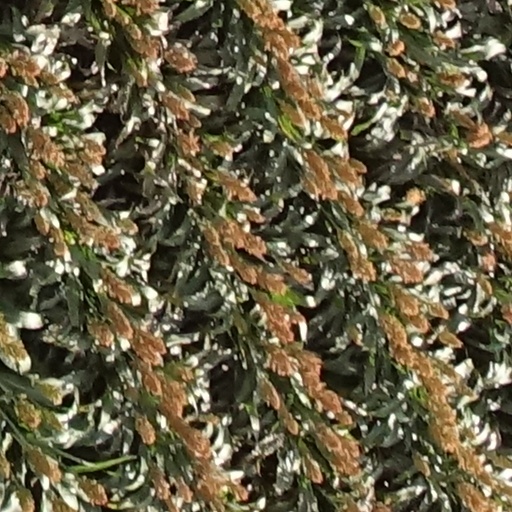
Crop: sorghum